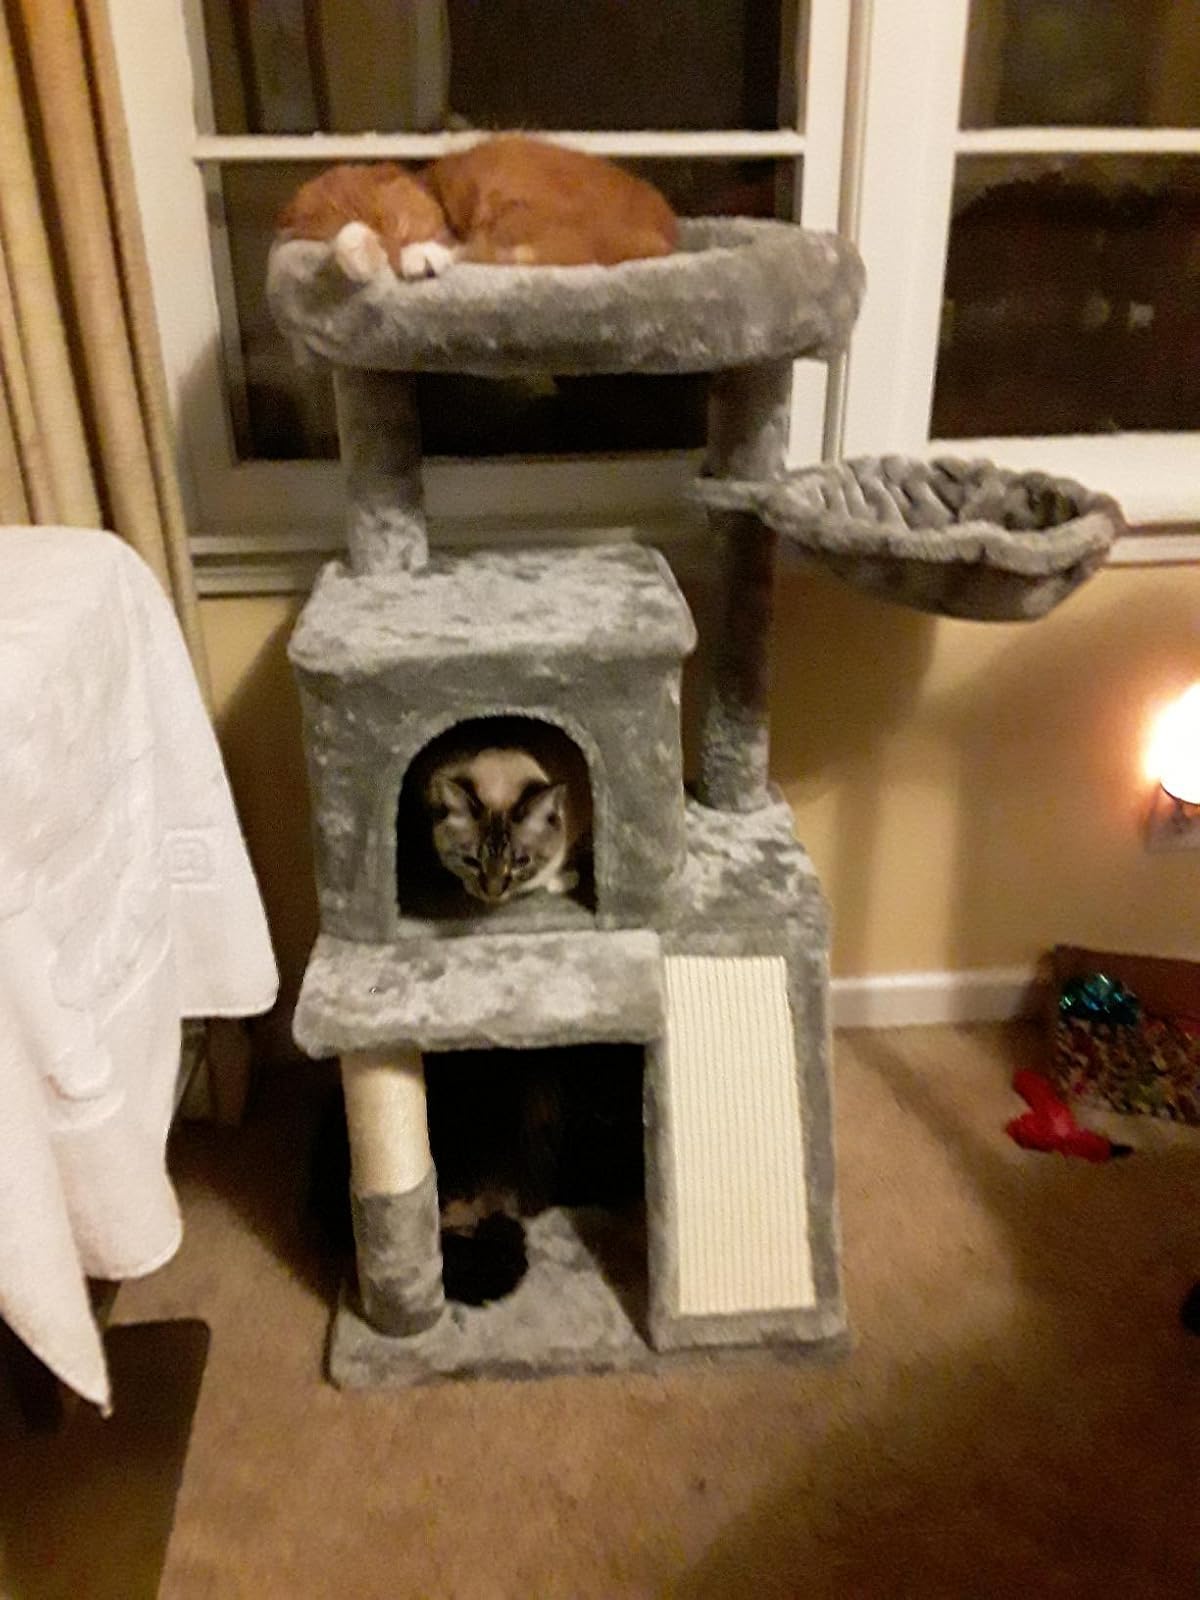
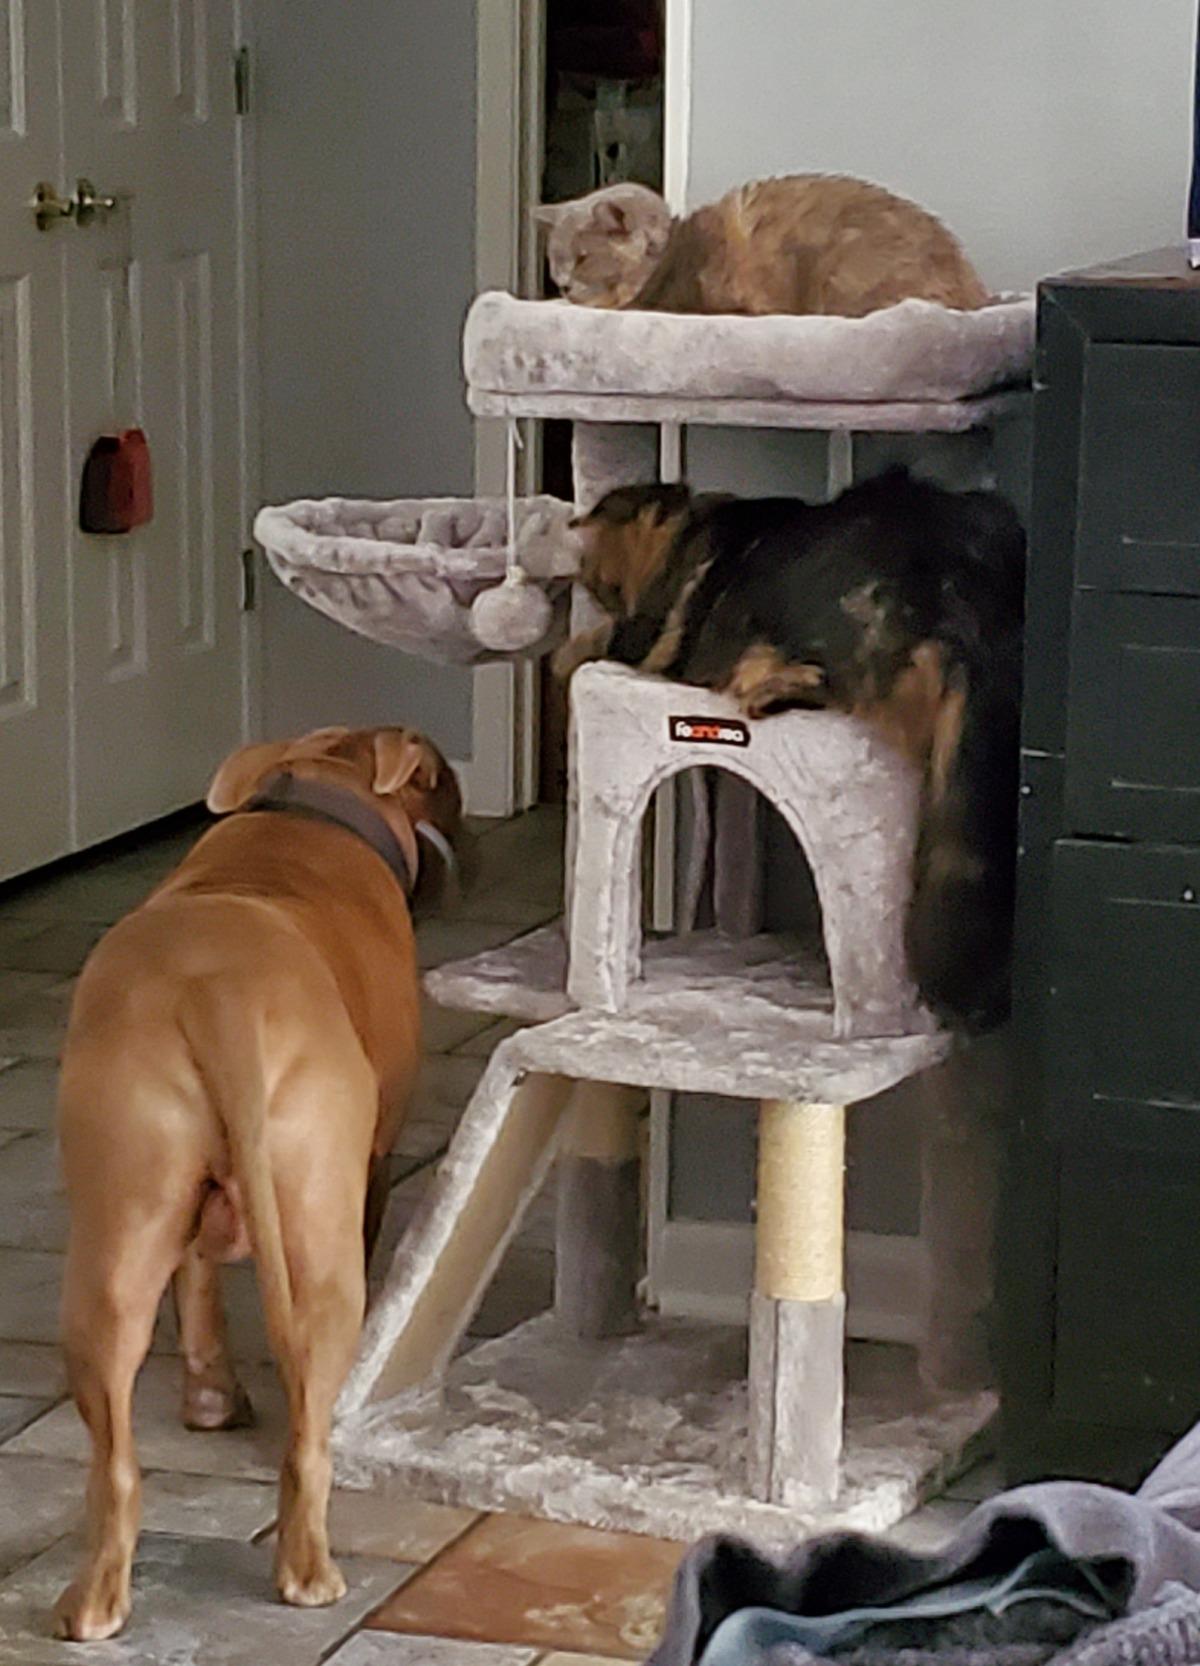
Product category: items_cat tree
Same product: yes